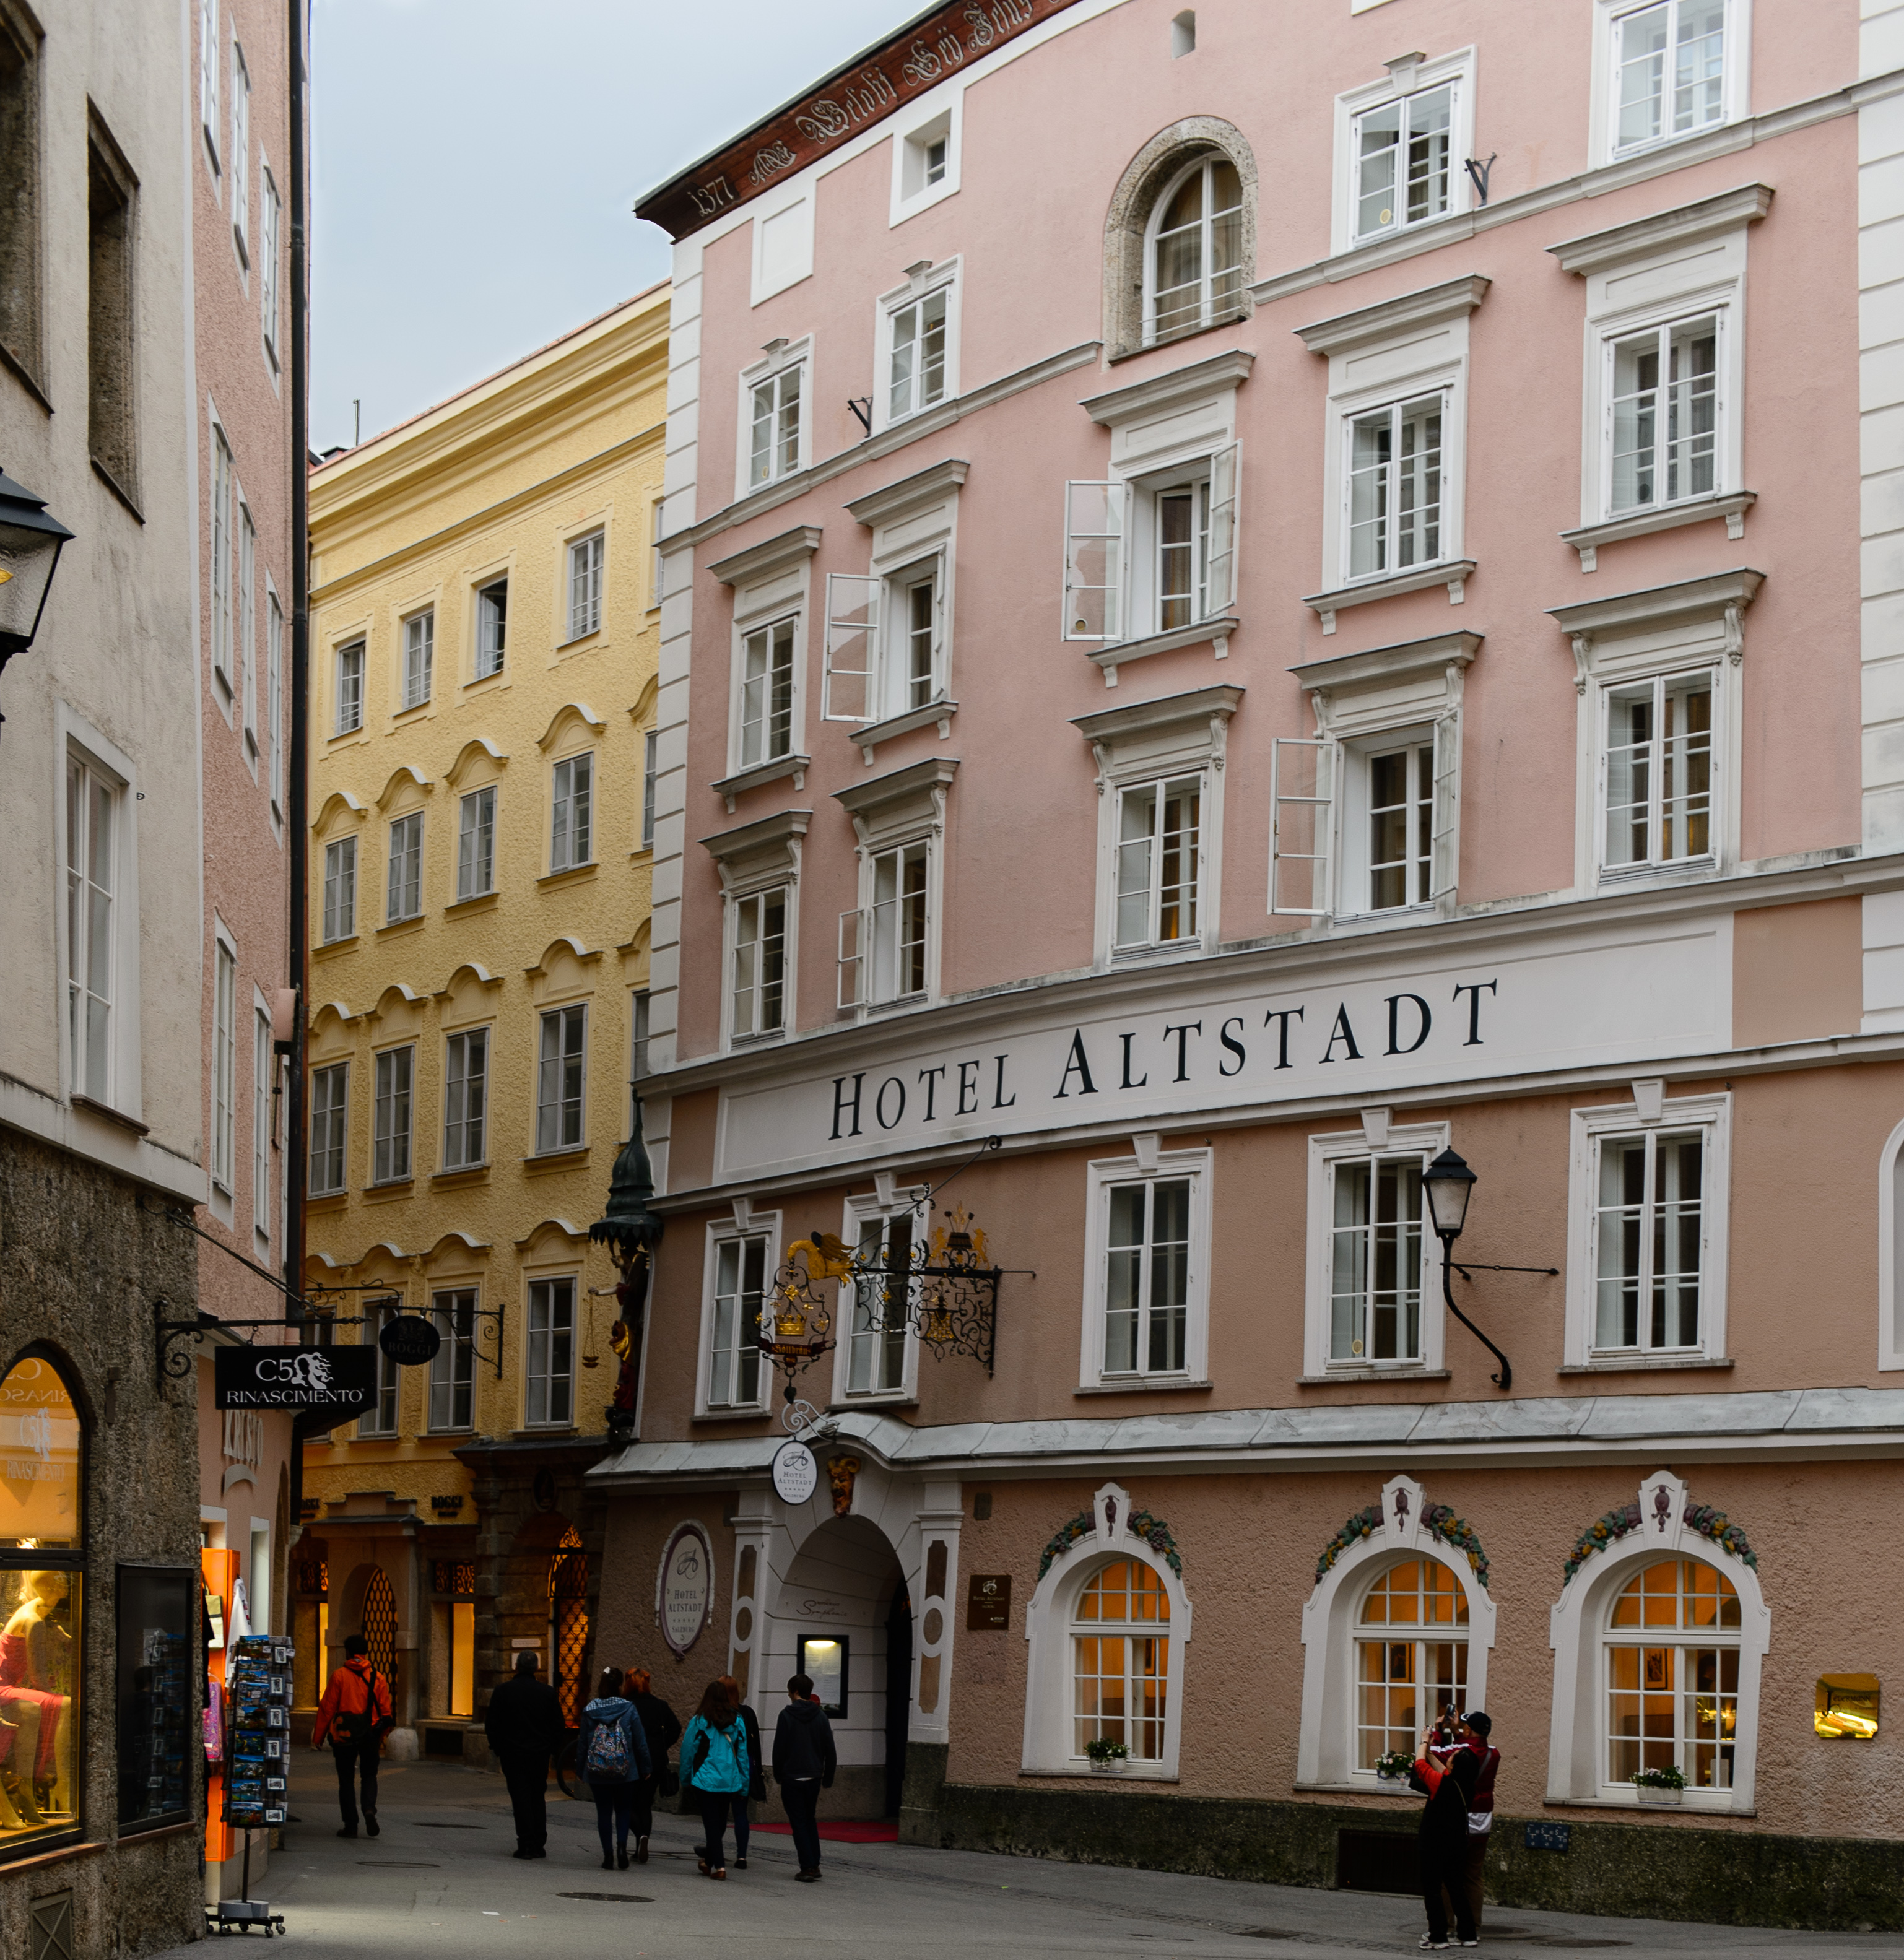
architecture, road, street, town, building, city, downtown, plaza, facade, nikon, infrastructure, town square, salzburg, nikond4, d4, neighbourhood, human settlement